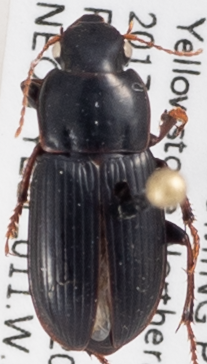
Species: Harpalus somnulentus
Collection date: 2018-08-09
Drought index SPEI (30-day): -1.106
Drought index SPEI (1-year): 1.45
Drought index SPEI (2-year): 0.9